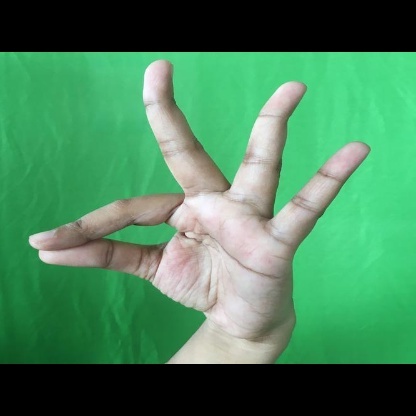
Mudra: Hamsasyam